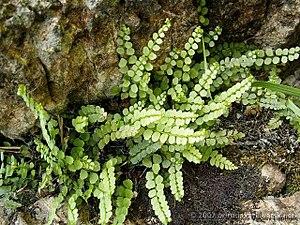
Asplenium adulterinum est une espèce de fougères de la famille des Aspleniaceae que l'on trouve en Europe centrale, de la Bavière à la Bohême.